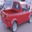
Label: pickup_truck